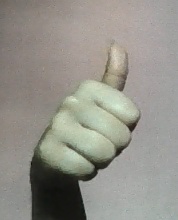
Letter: aleff